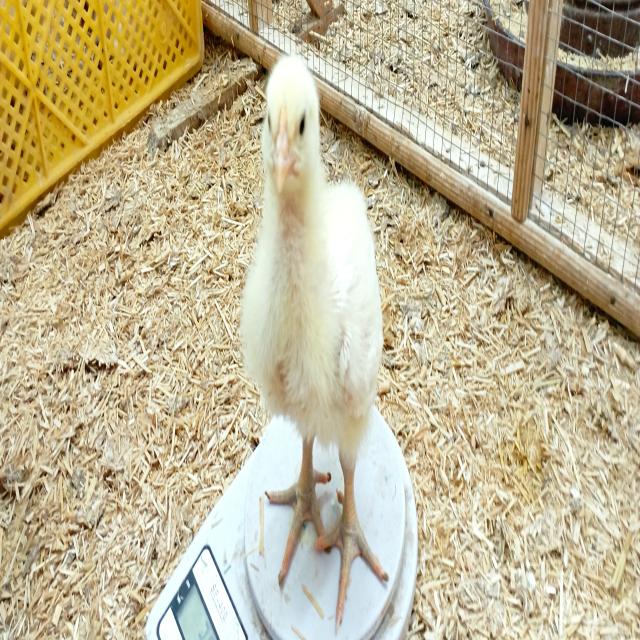
Weight: 362 g